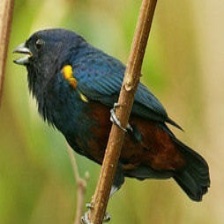
Species: CHESTNET BELLIED EUPHONIA
Scientific name: EUPHONIA PECTORALIS